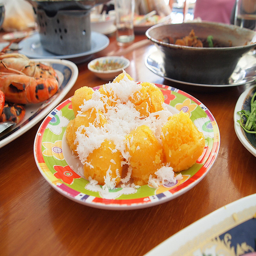
A dessert dish with coconut displayed on a colorful plate.
Various plates of food are arranged on a table.
A plate of food at a wooden table.
This meal is on a plate that is very colorful.
A plate of Asian food sitting among other plates of food.